Vukovar resolution

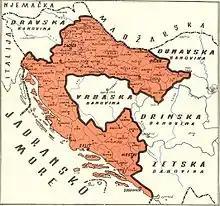
Map of Banovina of Croatia, 1939

Through its newspaper, the ""Serbian Voice"", Serbian Cultural Club, by means of different articles presented opinion on necessity of Serb political autonomy in Banovina of Croatia (in 19 of counties where Serbs were absolute or relative majority) or alternatively, separation from Banovina of Croatia and addition to other Banovina level units that were to enter Banovina of Serbia later on.